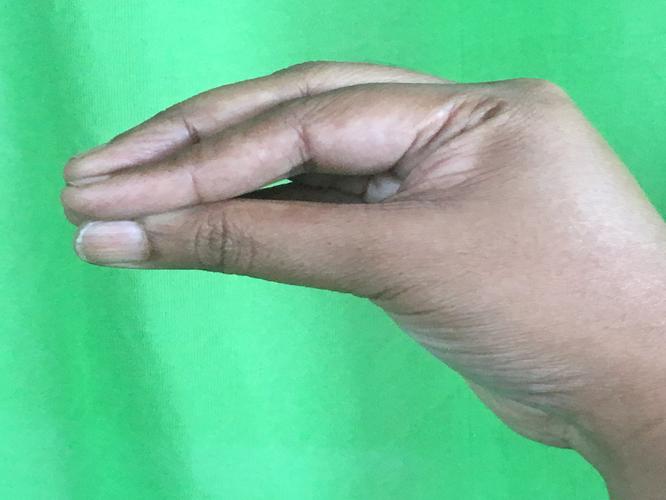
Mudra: Mukulam
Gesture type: single_hand